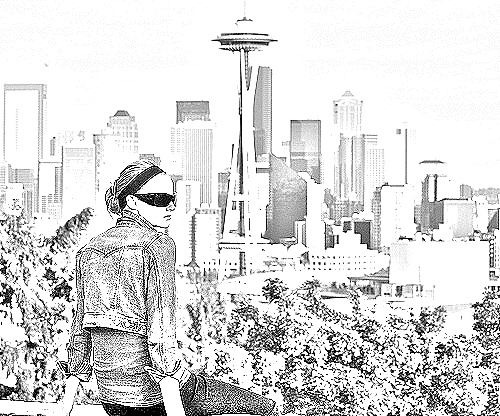
Portrait style: Sketch Portrait